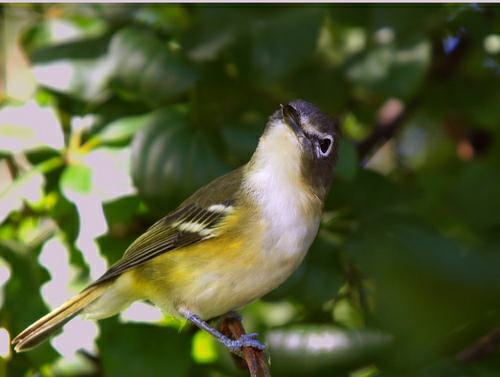
A photo of a blue headed vireo